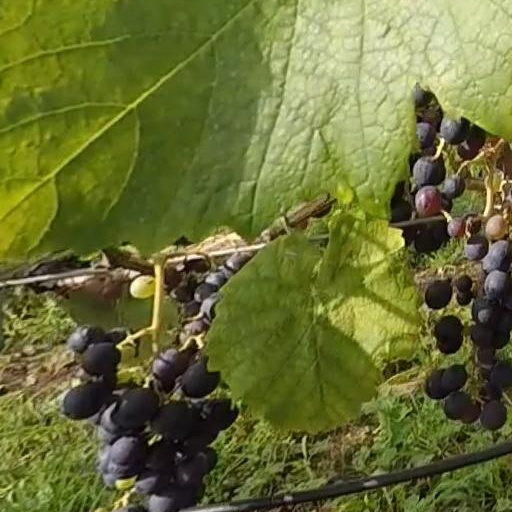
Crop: grape